United States Army Special Forces

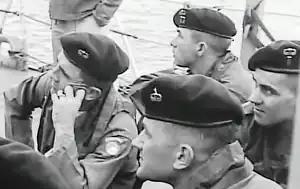
Special Forces soldiers prepare for a combat diving training operation on a US Navy ship near Okinawa, Japan in 1956, wearing their green berets

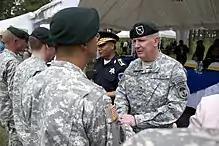
Special Forces soldiers participate in the graduation ceremony in Tegucigalpa, Honduras in 2014, wearing their green berets

U.S. Army Special Forces adopted the green beret unofficially in 1954 after searching for headgear that would set them visually apart. Members of the 77th SFG began searching through their accumulated berets and settled on the rifle green color from Captain Miguel de la Peña's collection; since 1942 the British Commandos had permeated the use of green on berets of specialist forces, and many current international military organisations followed this practice. Captain Frank Dallas had the new beret designed and produced in small numbers for the members of the 10th & 77th Special Forces Groups.